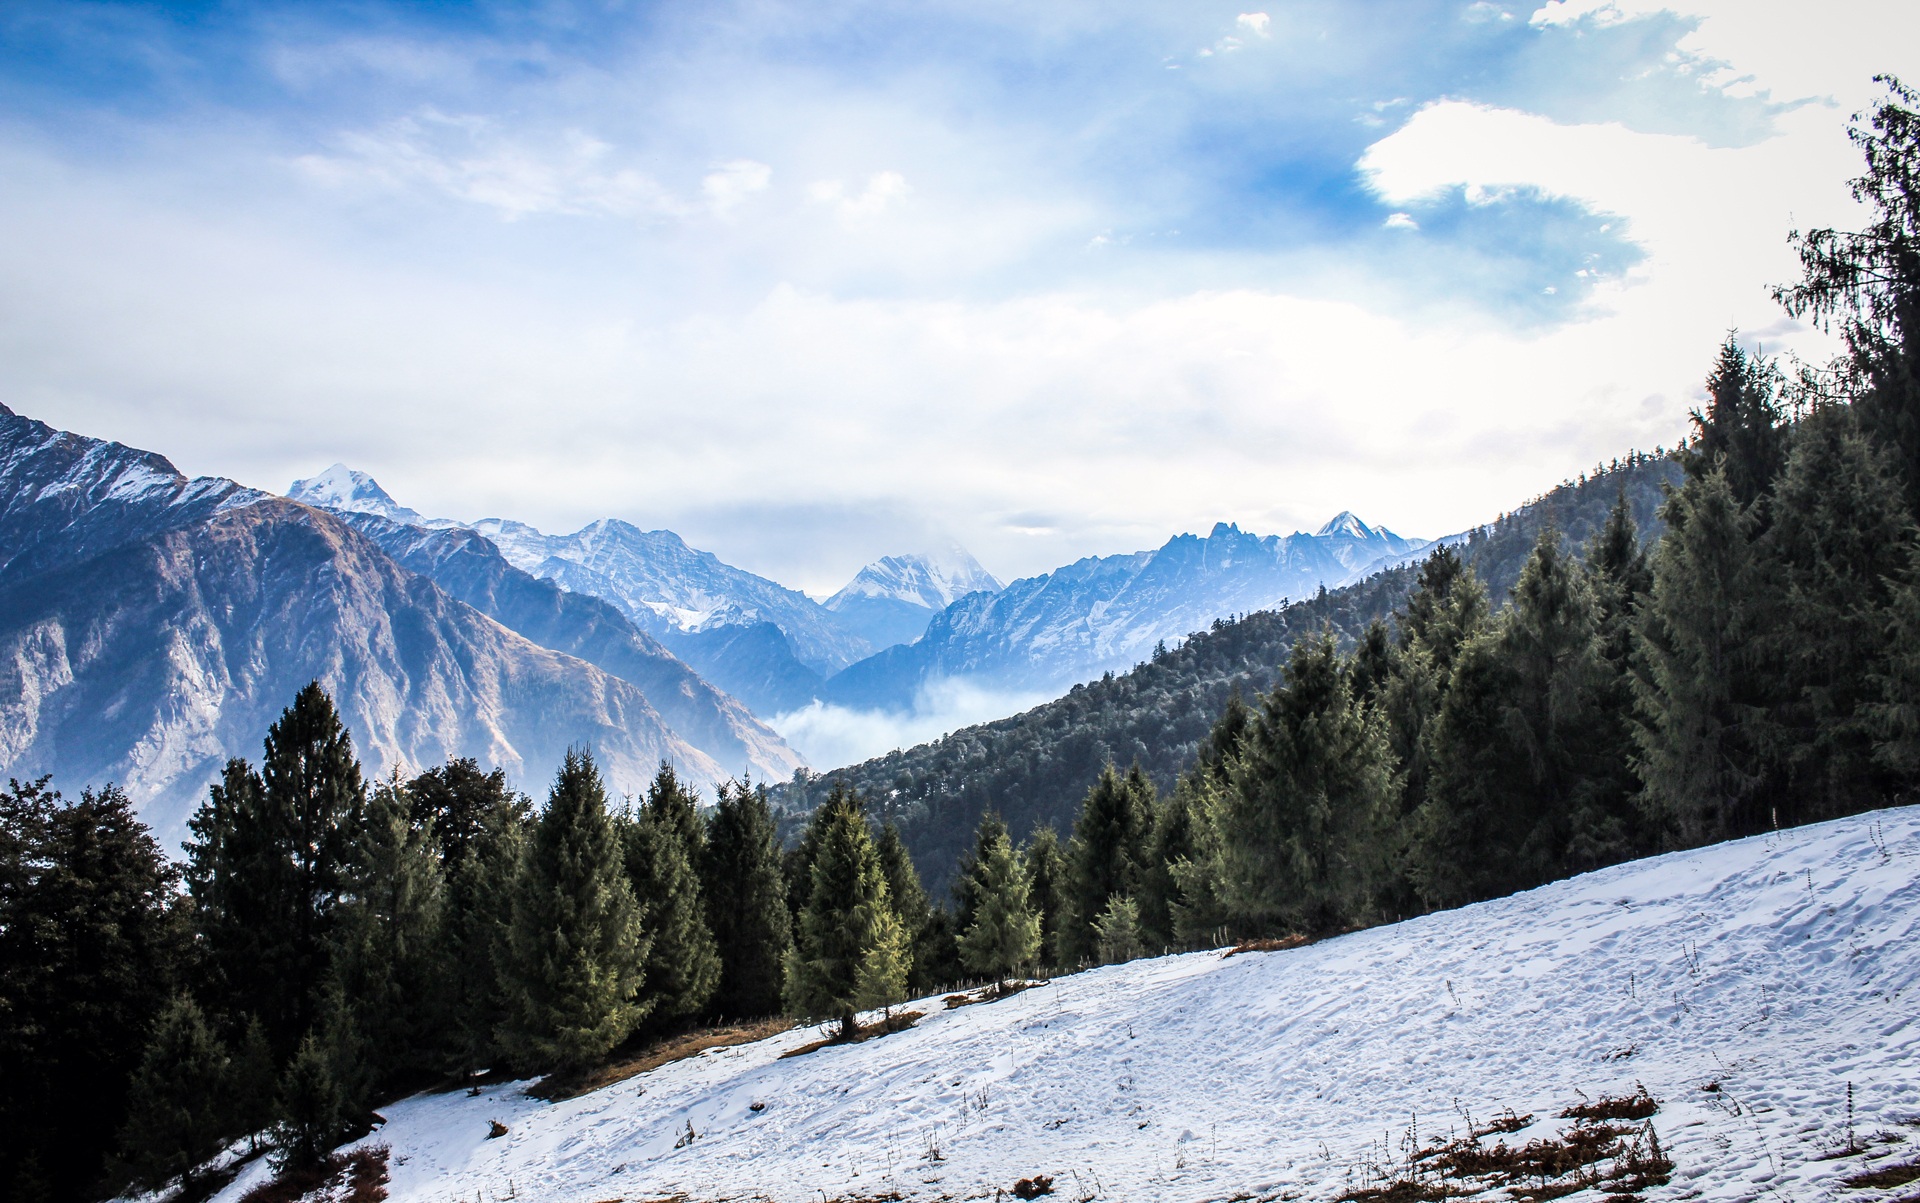
landscape, nature, wilderness, walking, mountain, snow, cold, winter, sky, adventure, peak, mountain range, range, recreation, scenic, weather, blue, season, ridge, summit, snow mountain, hills, sports, alps, landform, mountain pass, outdoor recreation, mountainous landforms